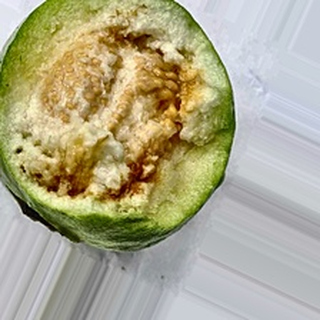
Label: guava_fruit_fly